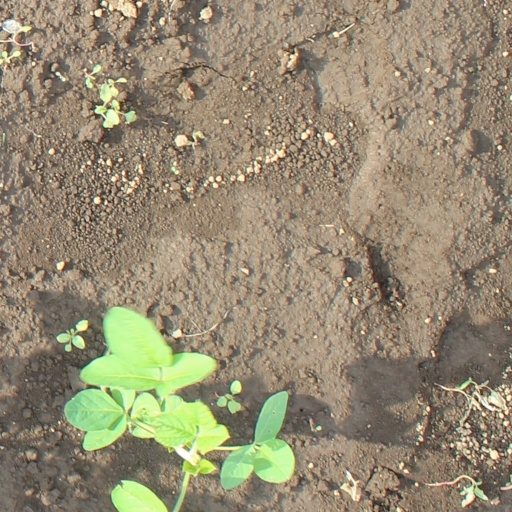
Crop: soybean